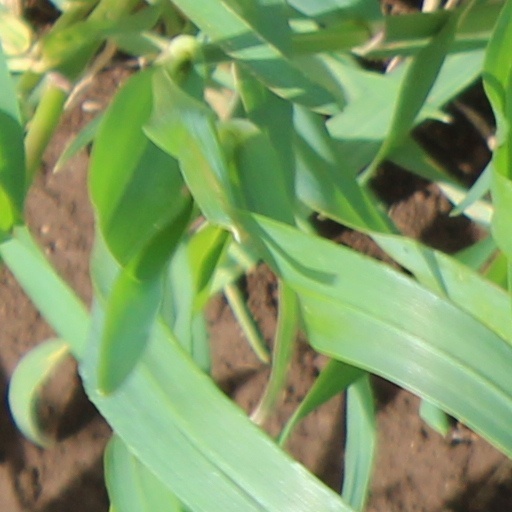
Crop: wheat